Answer in natural language. Which point is closer to the camera taking this photo, point B  or point C? Choose between the following options: C or B
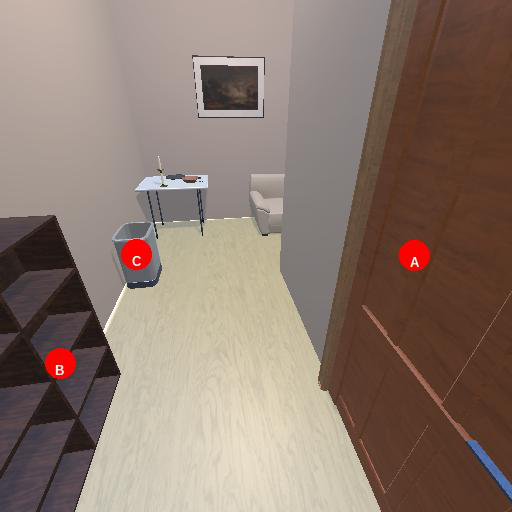
<answer>B</answer>